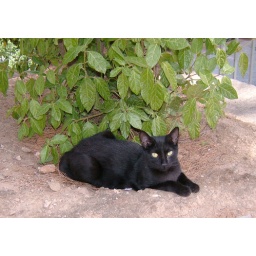
Barts is a stray cat that came in our back door one day and started eating everything in sight.